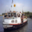
Label: ship